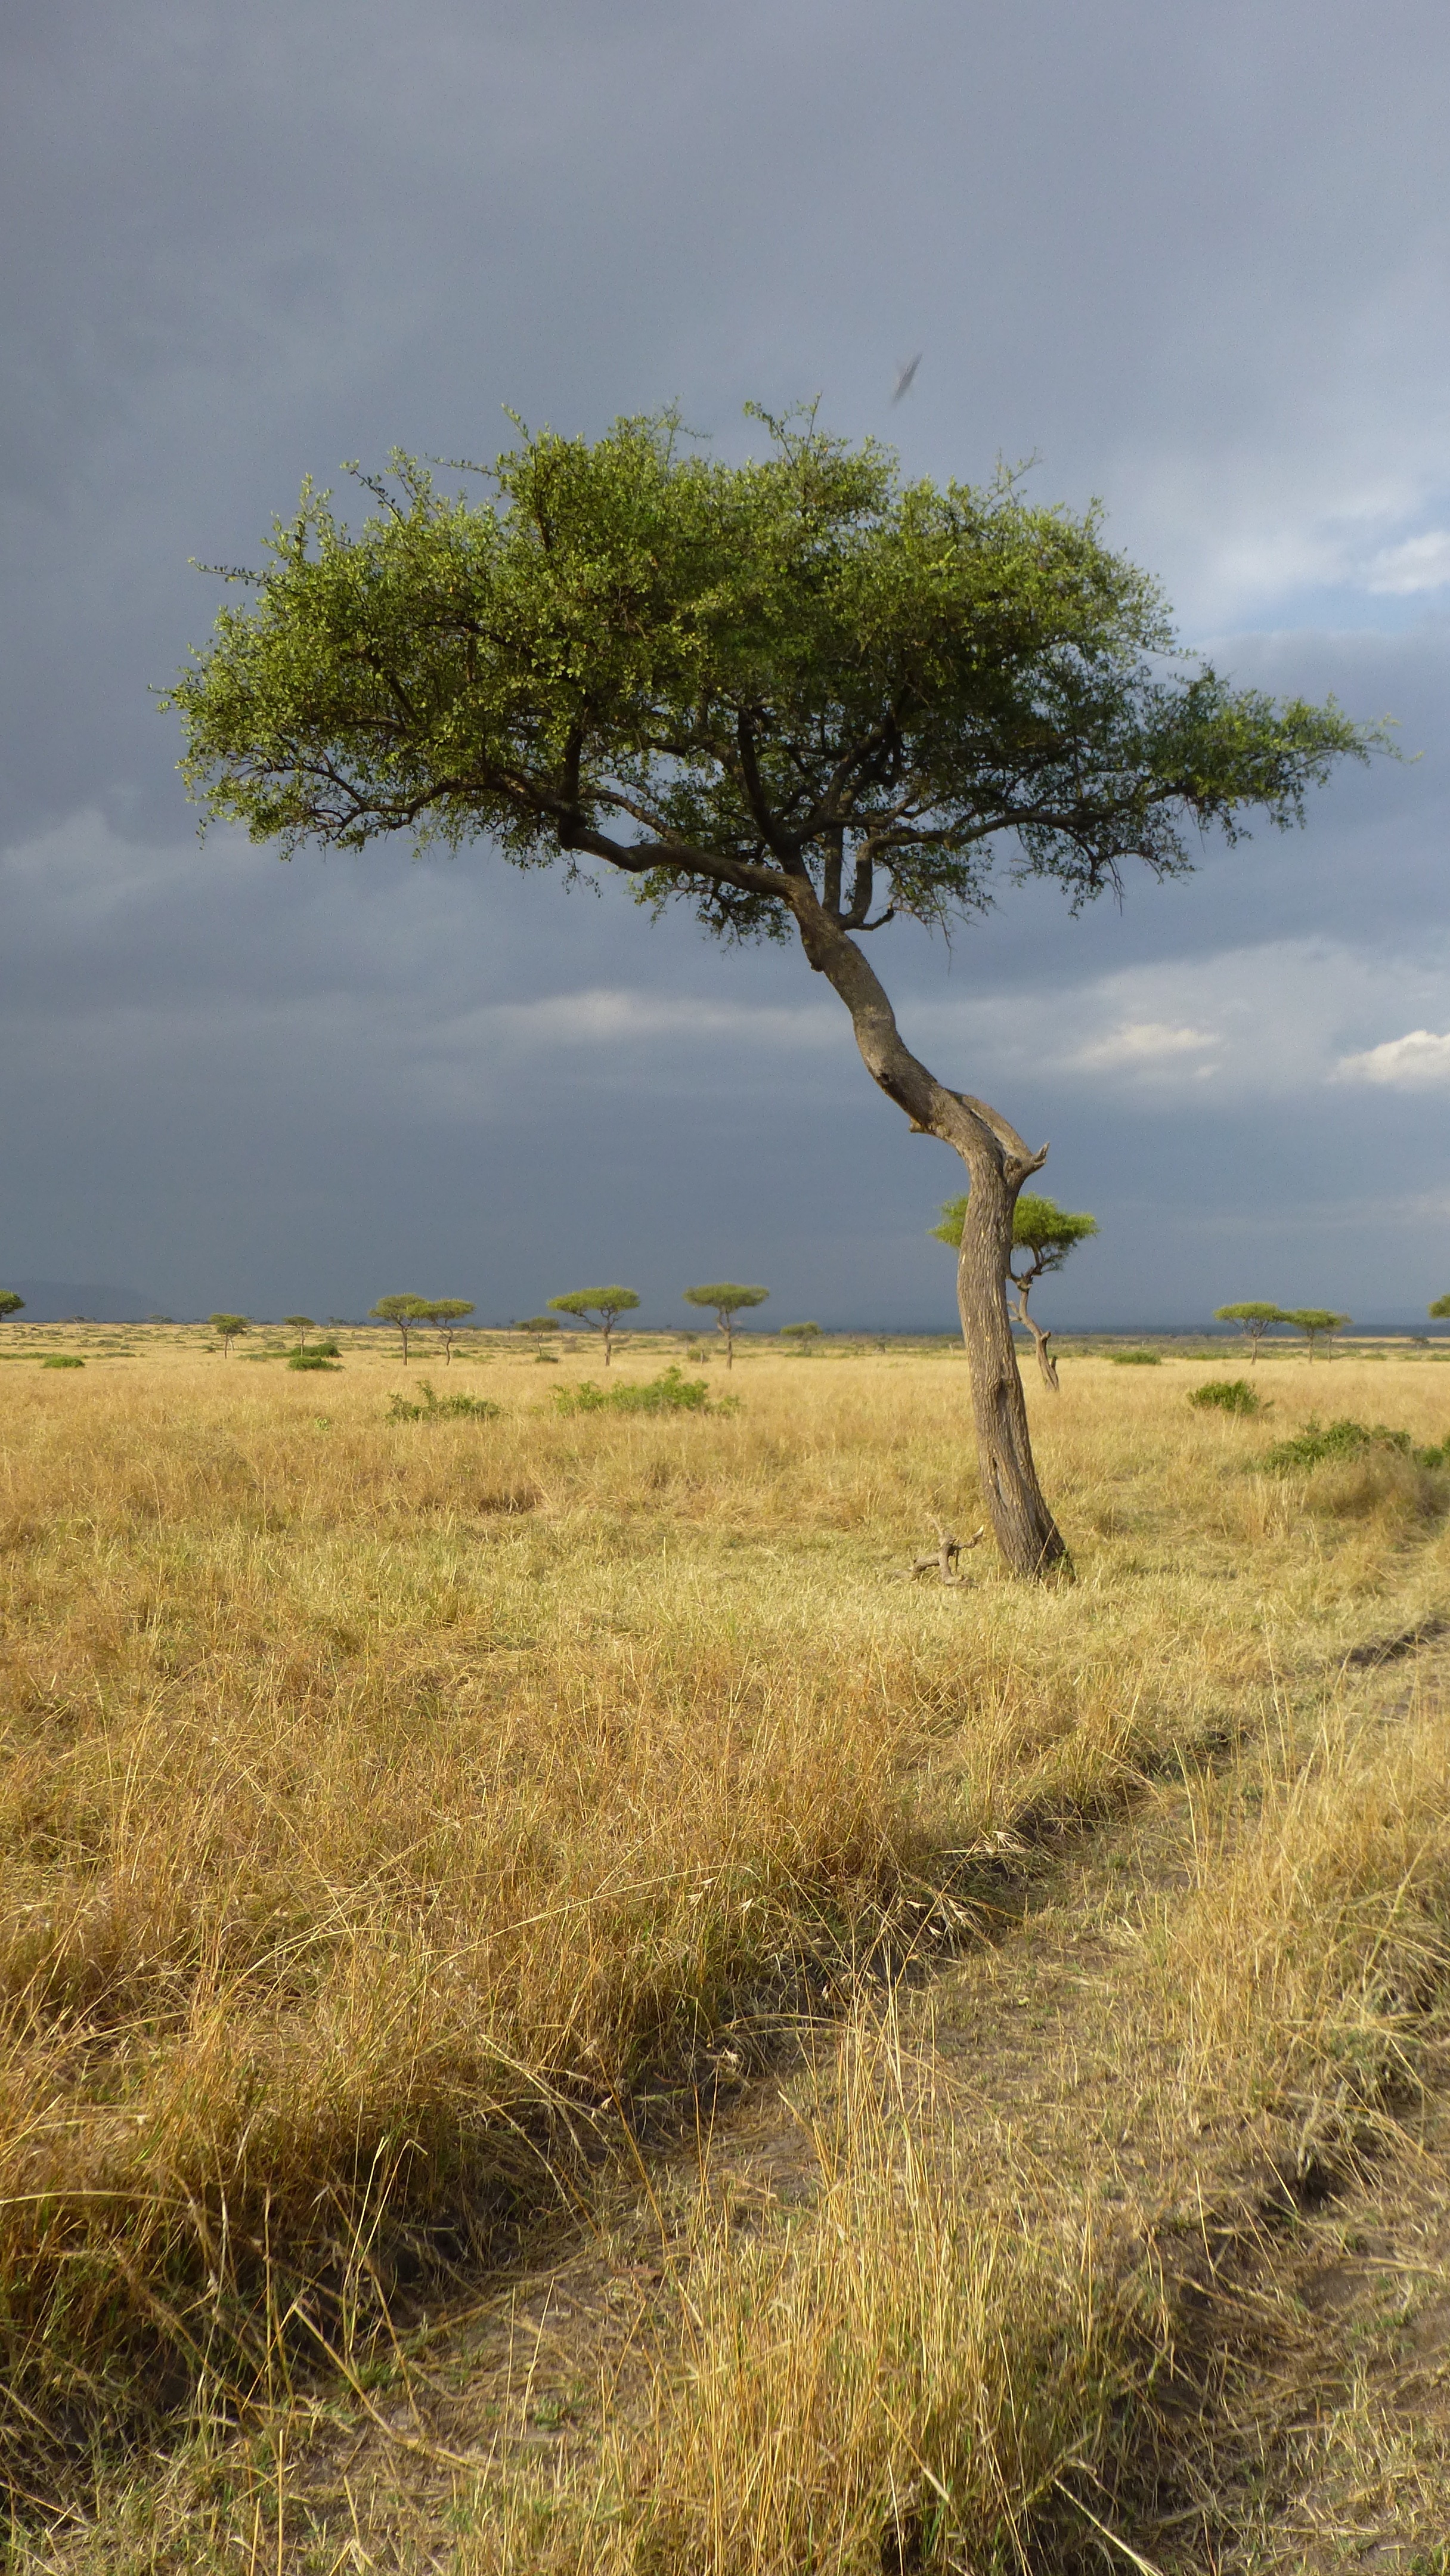
landscape, tree, nature, grass, wilderness, plant, prairie, hill, wind, wildlife, africa, flora, savanna, plain, clouds, savannah, grassland, vegetation, thunderstorm, habitat, safari, ecosystem, kenya, steppe, rural area, flowering plant, natural environment, grass family, woody plant, land plant